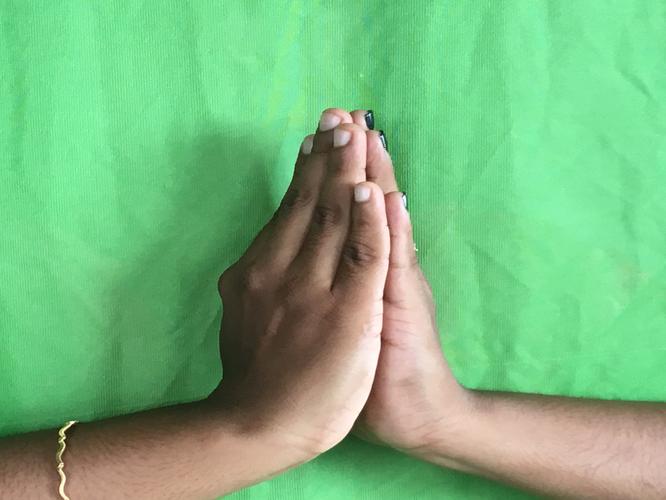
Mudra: Anjali
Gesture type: double_hand